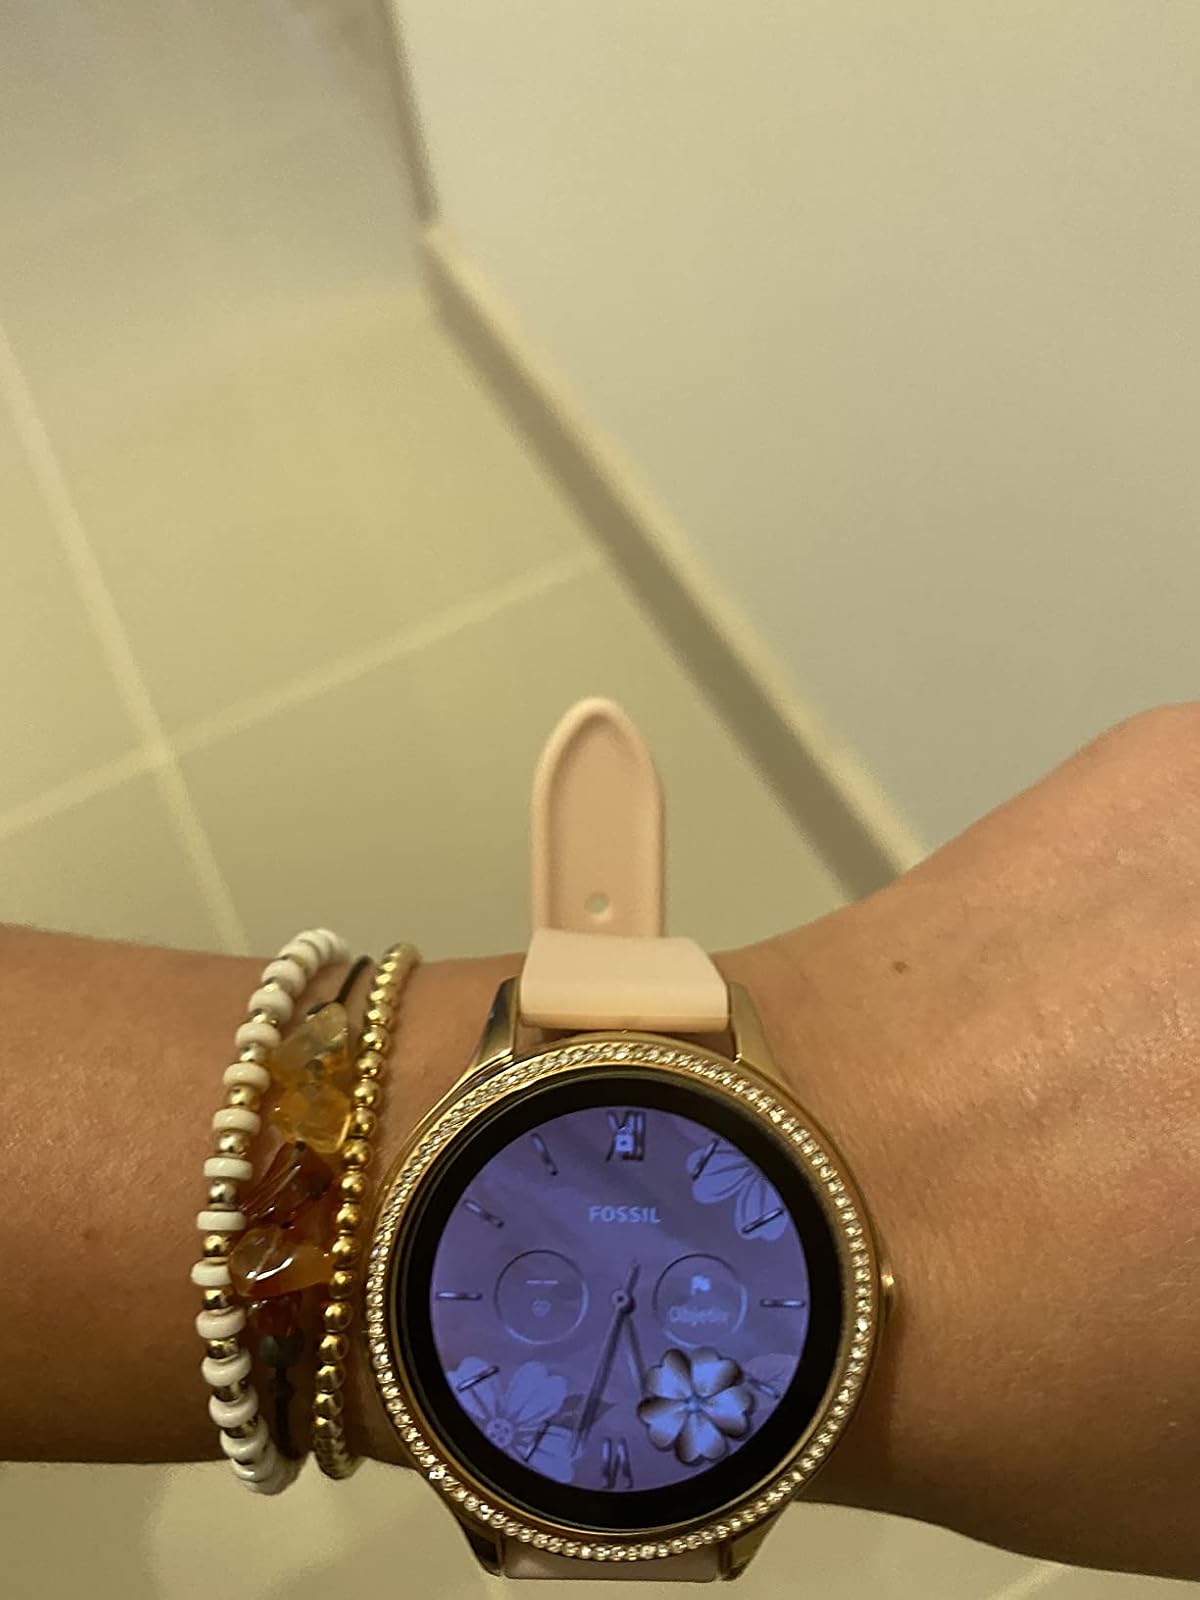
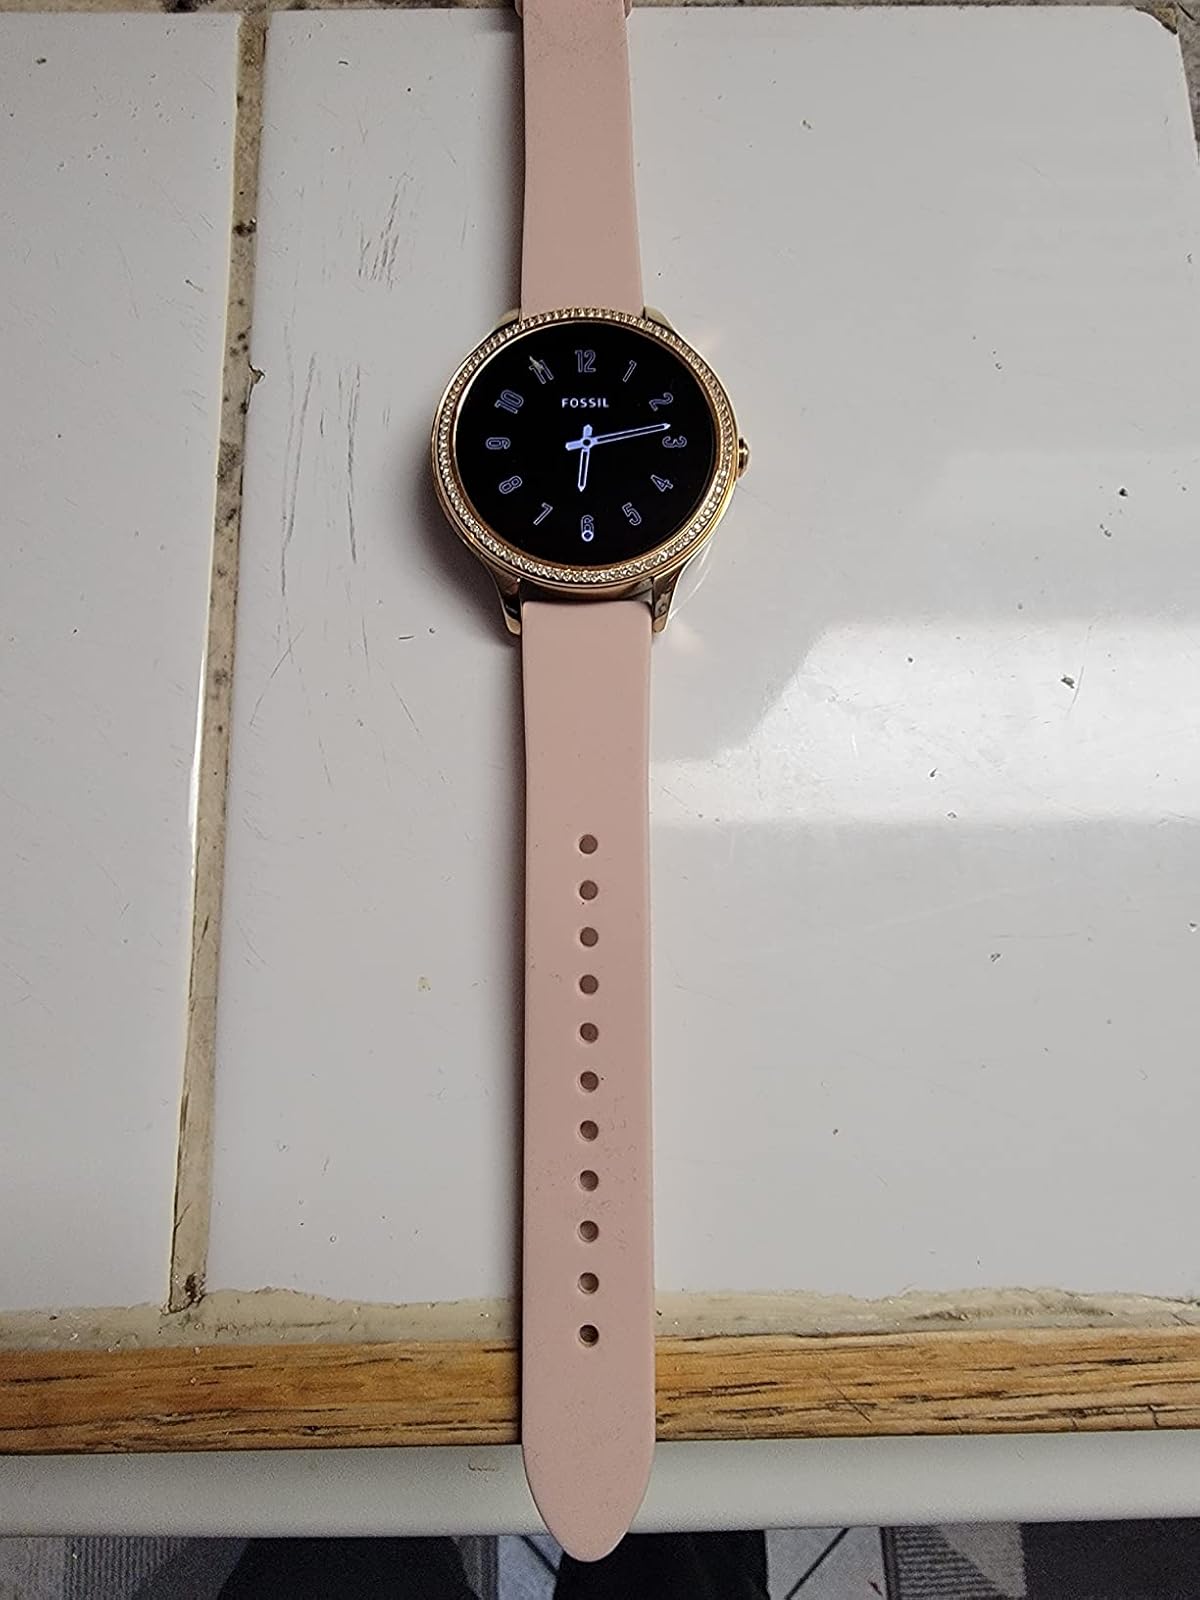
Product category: smartwatch
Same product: yes